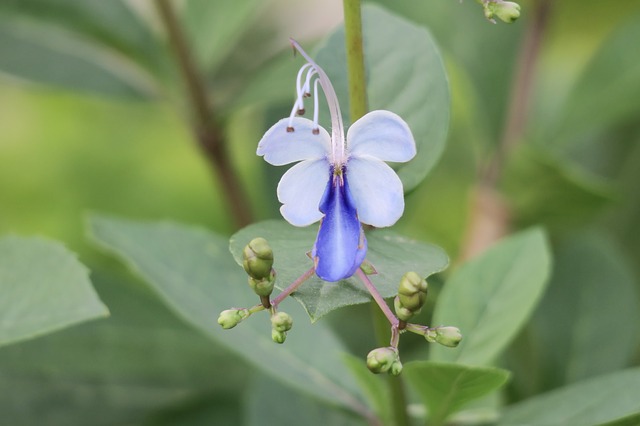
Label: butterfly